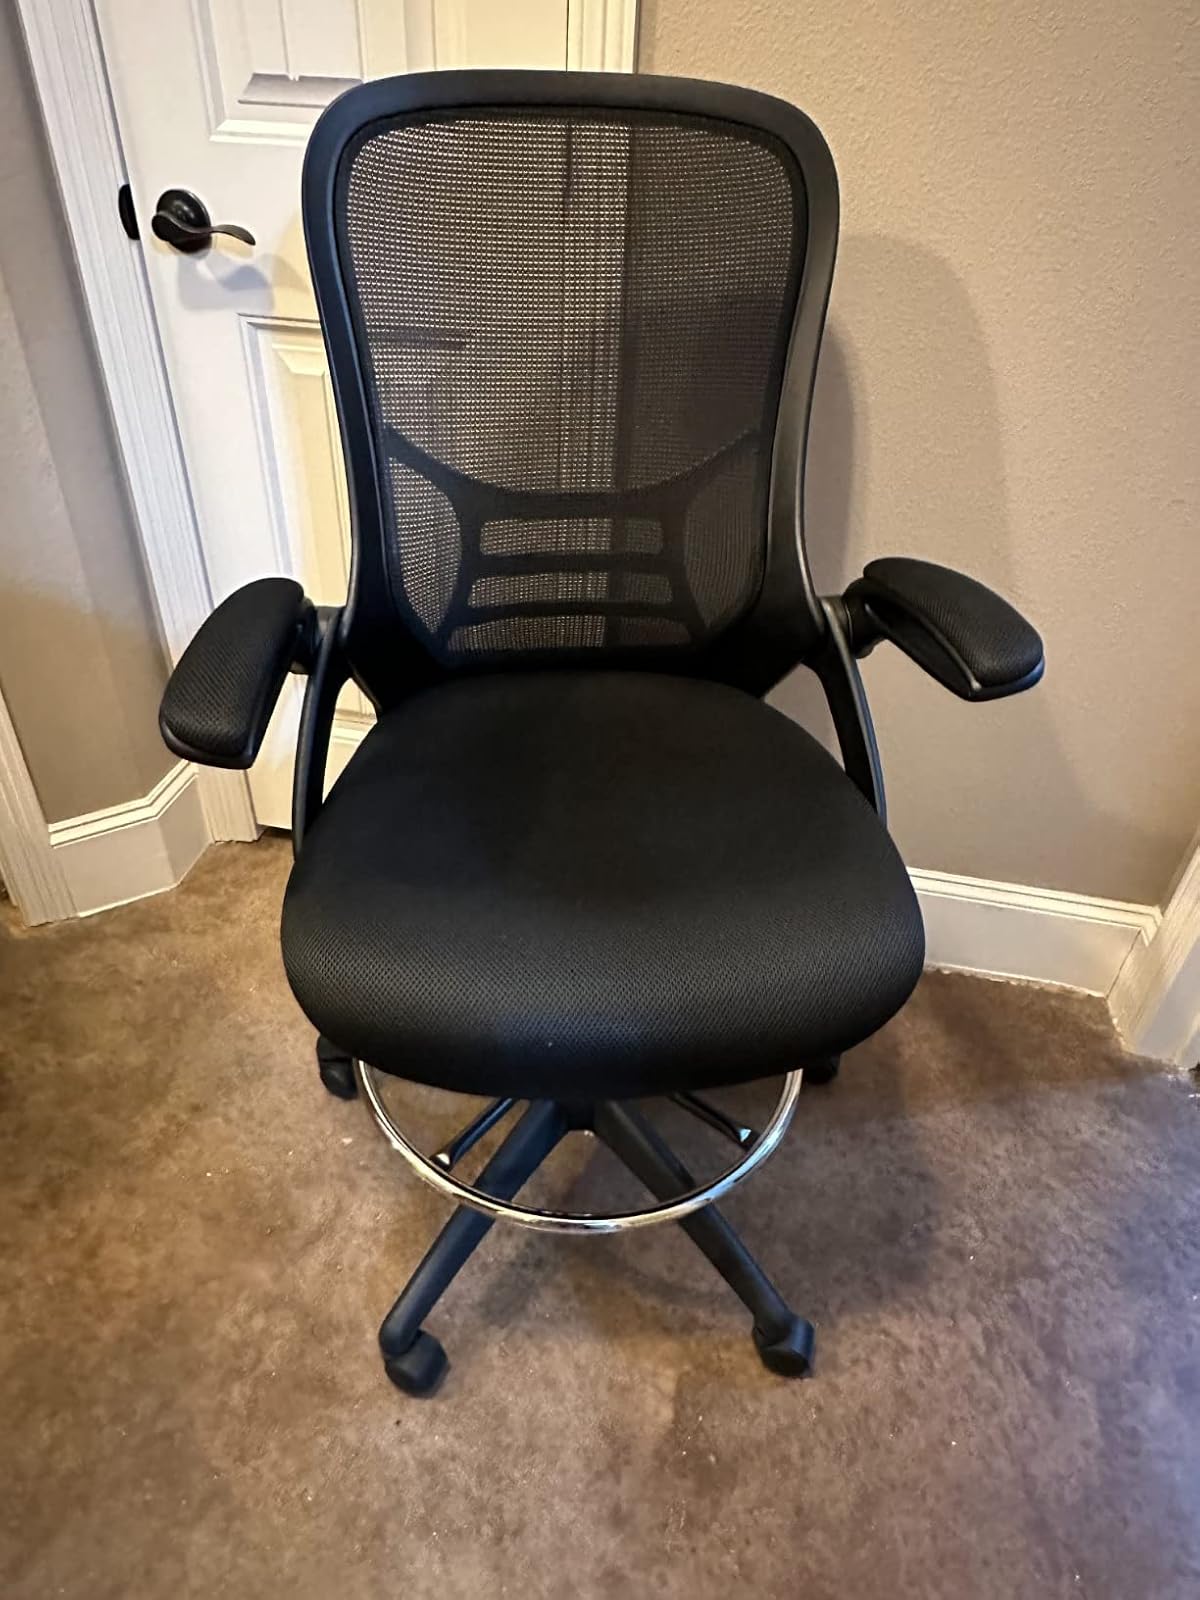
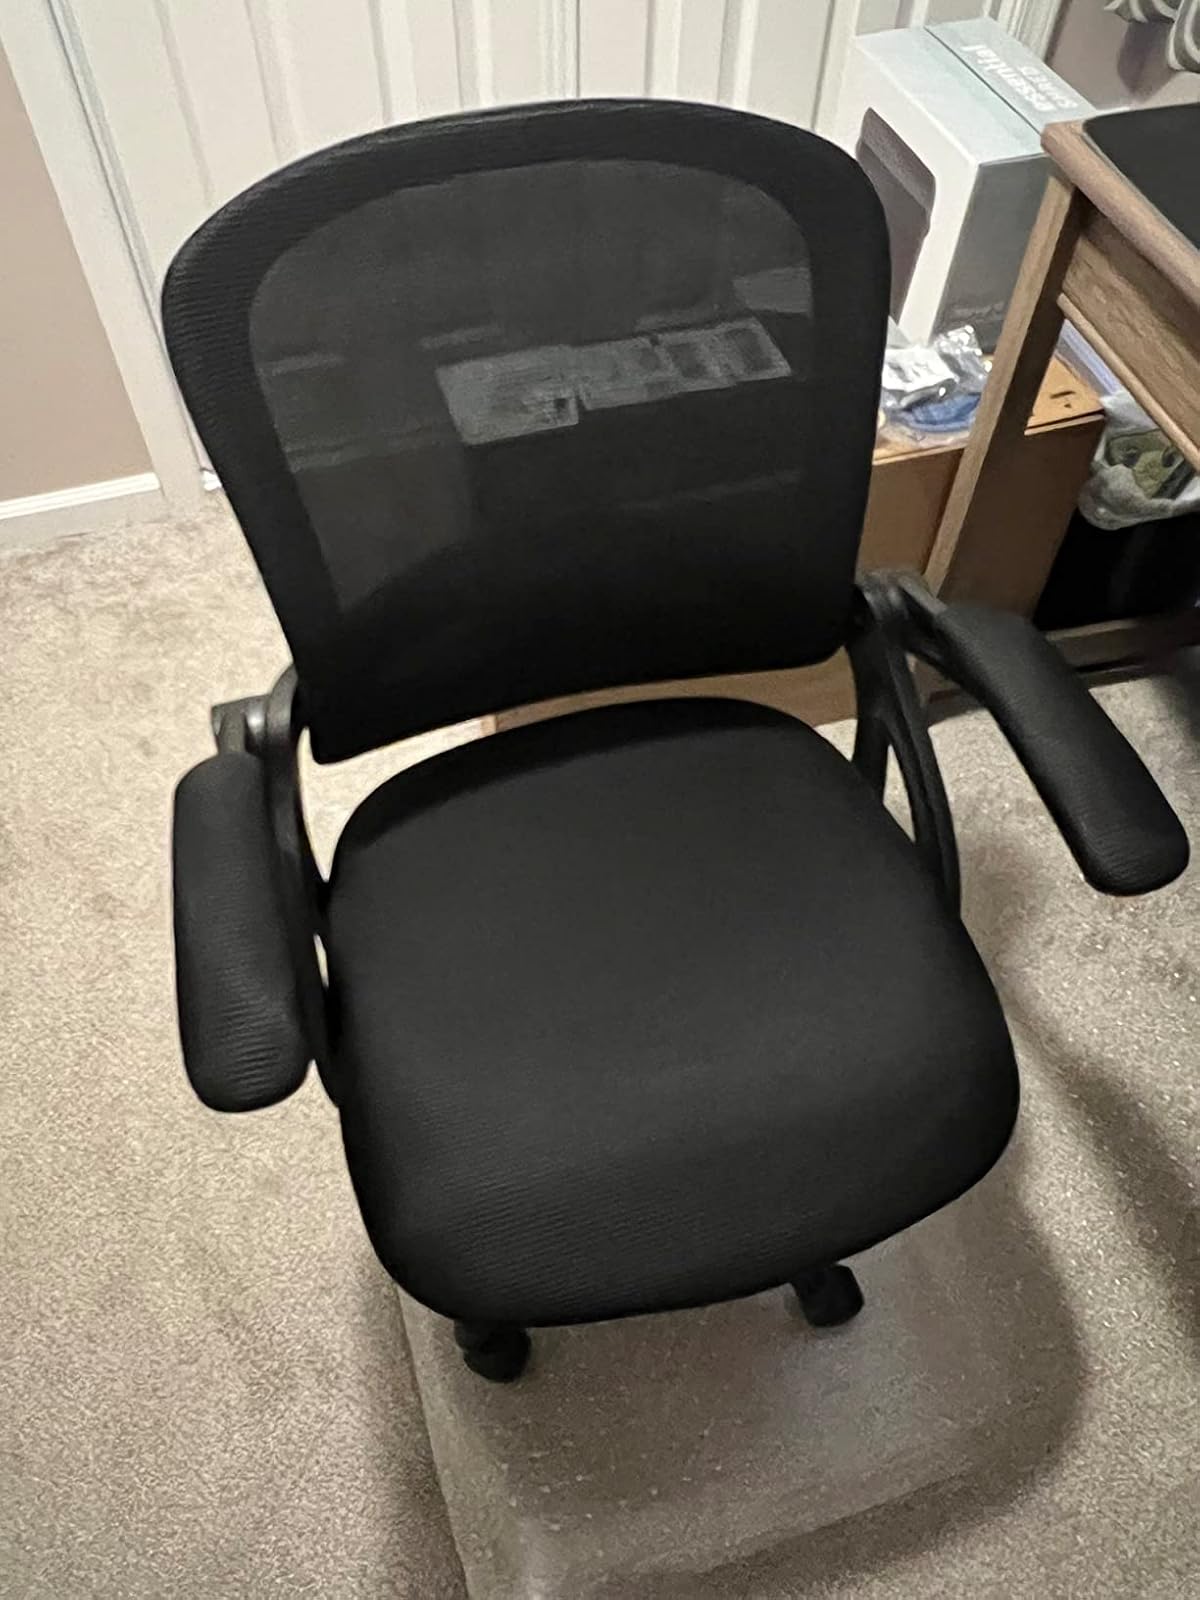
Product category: items_chair
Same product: no